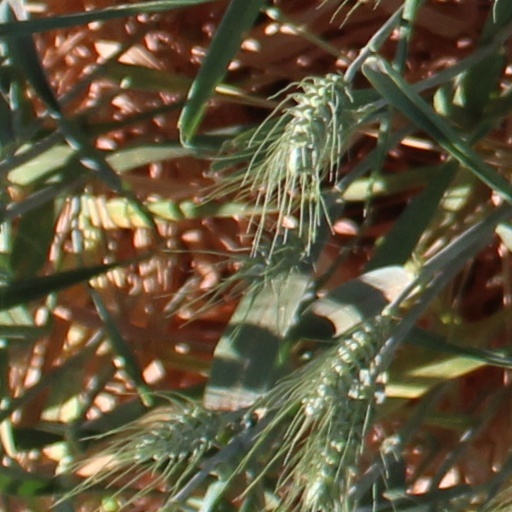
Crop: wheat